The Mortal Sin

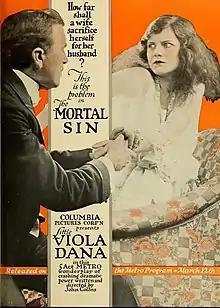
Advertisement

The Mortal Sin is a lost 1917 silent film drama directed by John H. Collins and distributed by Metro Pictures. Viola Dana, at the time Collins's wife, stars in the picture.